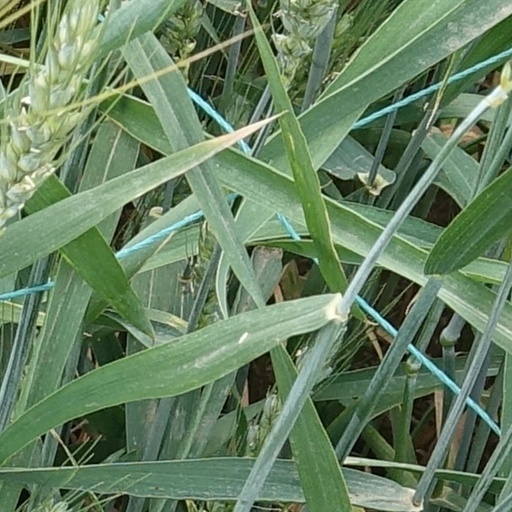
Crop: wheat